Palau

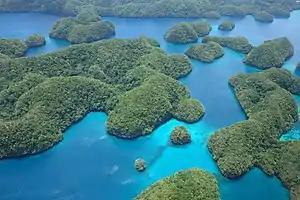
Aerial view of Rock Islands

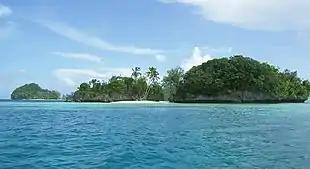
Rock Islands in Palau

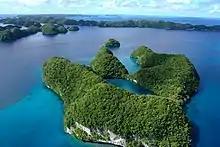
An aerial view of limestone islands

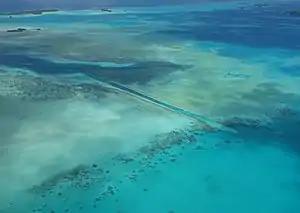
The artificially made German Channel is one of the most popular dive sites. It is also a major transport route for boats that connects the lagoon to the Pacific Ocean in the south-west.

Palau has a history of strong environmental conservation. For example, Ngerukewid and the surrounding area are protected under the Ngerukewid Islands Wildlife Preserve, which was established in 1956. While much of Palau remains free of environmental degradation, areas of concern include illegal dynamite fishing, inadequate solid waste disposal facilities in Koror, and extensive sand and coral dredging in the Palau lagoon.